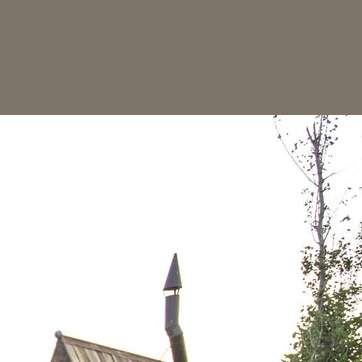
Material: sky